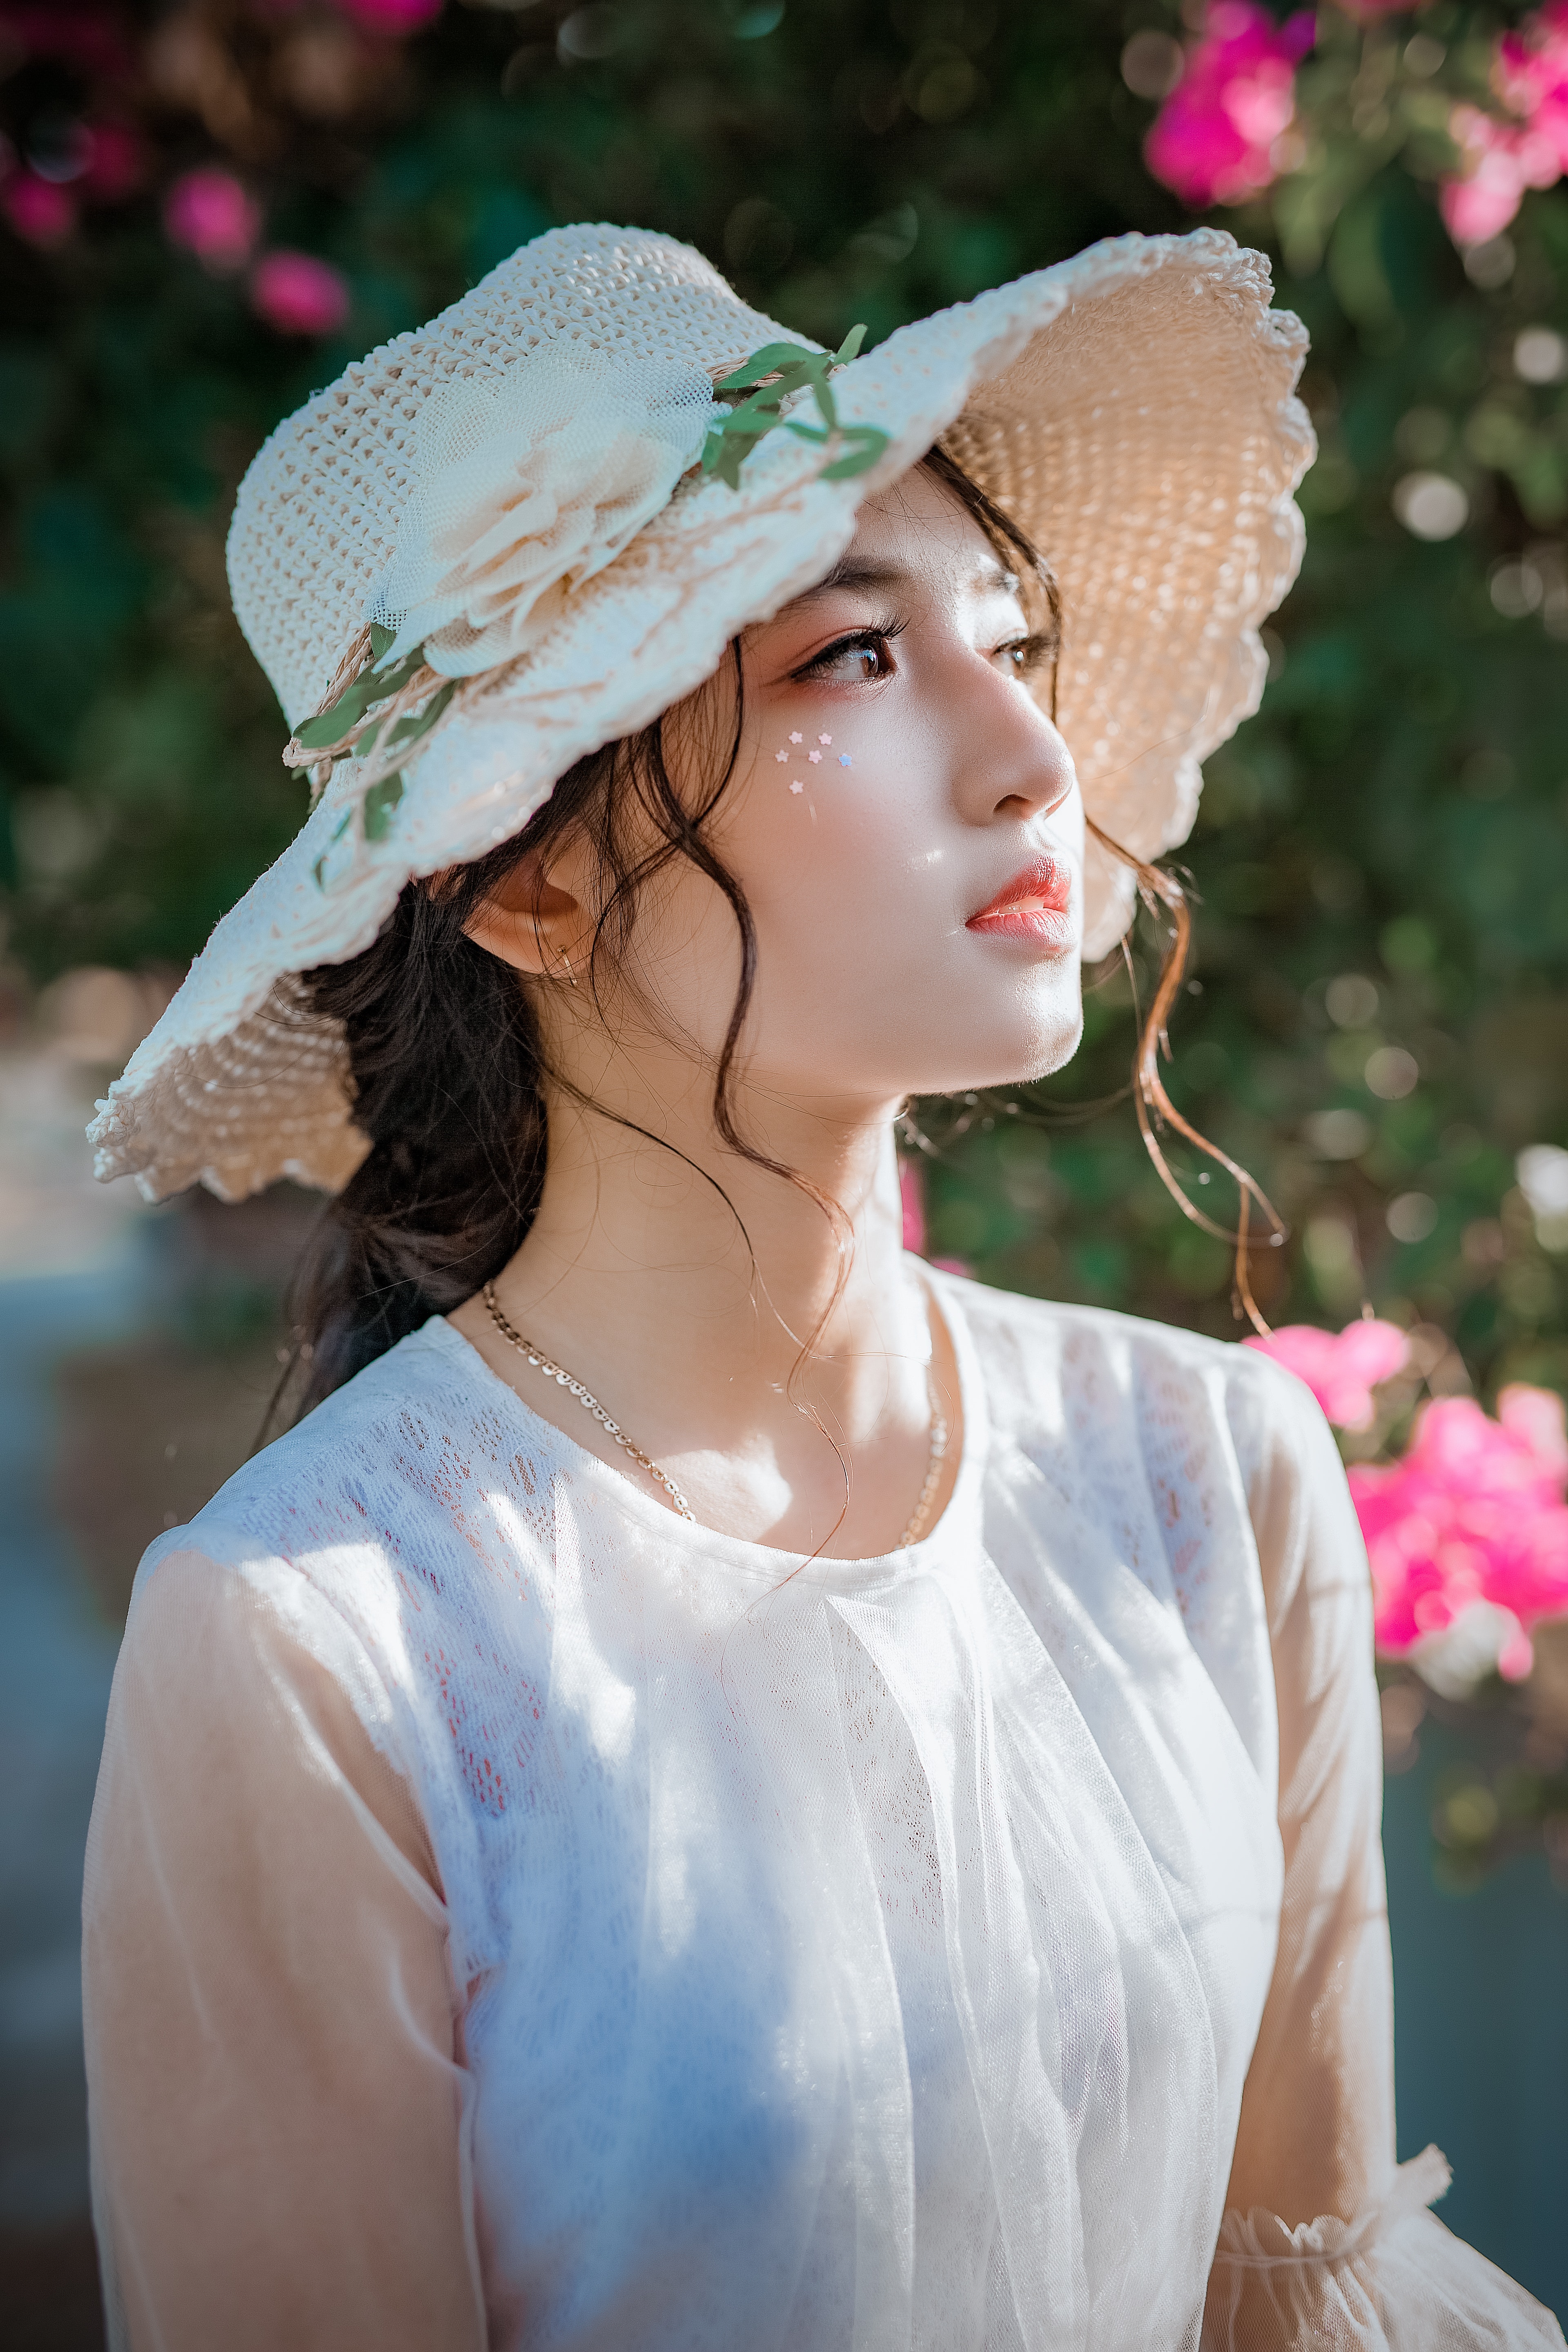
white, clothing, hat, pink, beauty, sun hat, fashion accessory, headgear, dress, fashion, spring, summer, photography, headpiece, flower, plant, photo shoot, petal, hair accessory, portrait photography